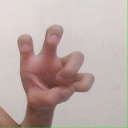
अक्षर: छ